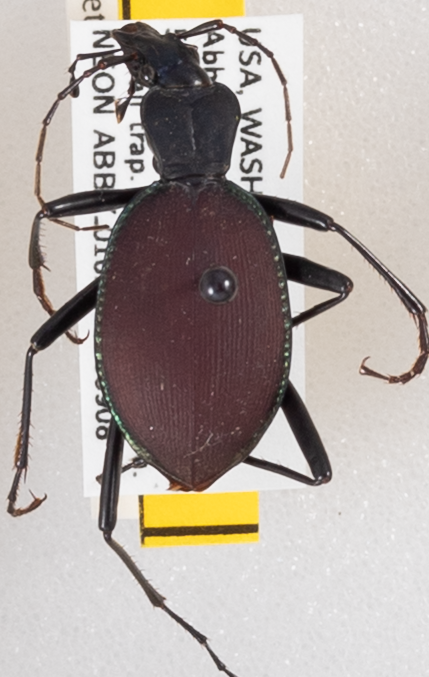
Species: Scaphinotus angusticollis
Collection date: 2020-09-08
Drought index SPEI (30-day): -1.186
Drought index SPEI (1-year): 0.006
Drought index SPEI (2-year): -2.09